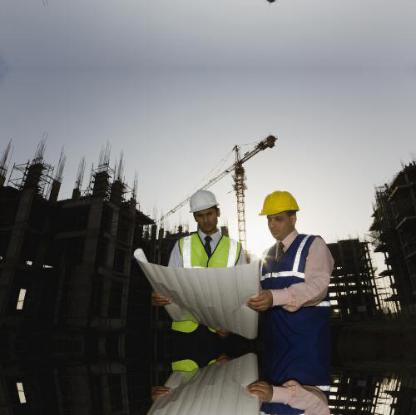
Objects in the image:
label: helmet
label: helmet